Marshall Heights (Washington, D.C.)

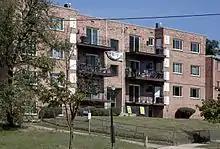
Copeland Manor, an apartment cooperative in Marshall Heights. The building is typical of the style used for many apartment buildings in the neighborhood.

NCPC and city officials attempted to remove the 1949 bar on the Marshall Heights redevelopment in 1954. The Senate Banking and Currency Committee approved legislation in May 1954 that would have removed the prohibition from the books, but this provision was deleted in conference committee.